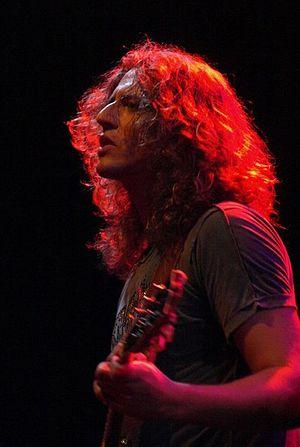
Steph Honde live en 2010
Hollywood Monsters est un supergroupe de hard rock américain, originaire de Californie. Il est formé en 2014 et composé de Steph Honde, Don Airey, Vinny Appice, Tim Bogert.